Villegas, Province of Burgos

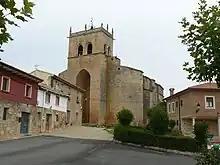
Church of Villegas

Villegas is a municipality located in the province of Burgos, Castile and León, Spain.